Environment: real
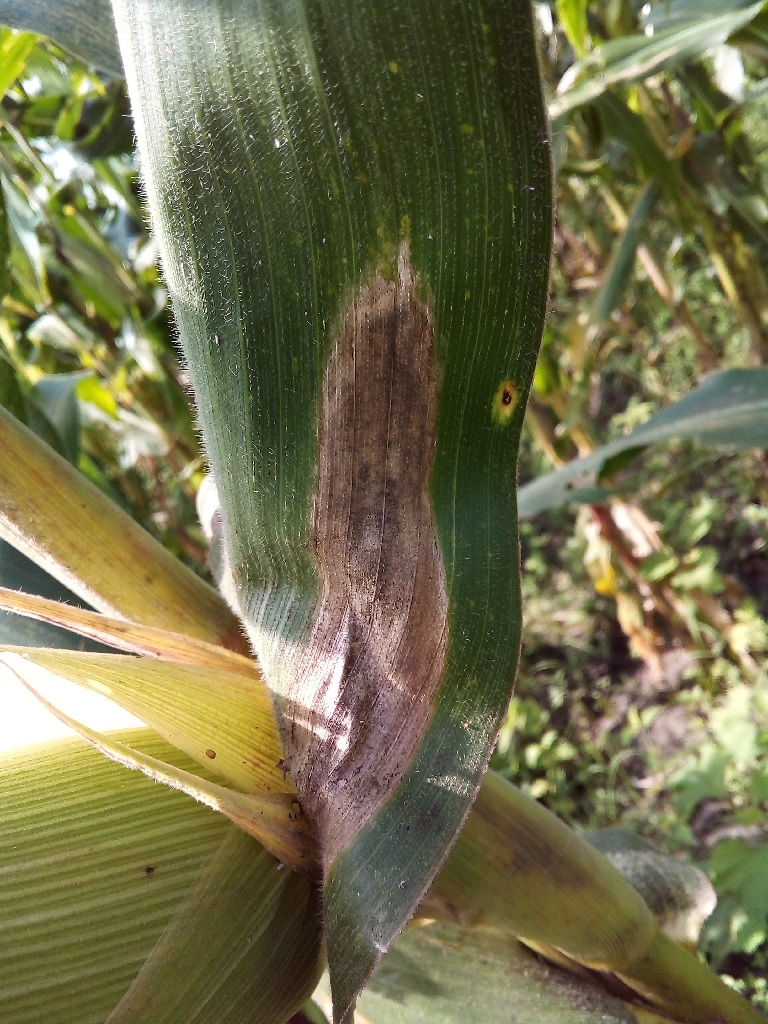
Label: northern_corn_leaf_blight